Iberian ibex

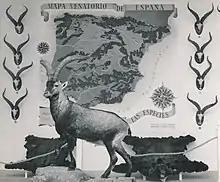
Typical Spanish taxidermy of the different subspecies of the Iberian ibex, 1950

The Iberian ibex is characterized by its large and flexible hooves and short legs. These physical adaptations allow it to run and leap on bare, rocky, rough and steep slopes out of reach of potential predators. The horns of the Iberian ibex curve out and up and then back, inward, and, depending on subspecies, either up again or down. The annual horn growth is influenced principally by age but can also be contributed by environmental factors and the growth made in the previous year. The Iberian ibex also shows sexual dimorphism, with the male being larger in size and weight and also having larger horns than the female. The bones of the female ibex ossify nearly two years before the bones of the male.